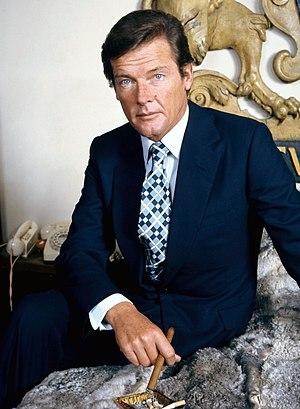
Sir Roger Moore [ˈɹɒd͡ʒə mʊə] est un acteur britannique, né le 14 octobre 1927 à Stockwell et mort le 23 mai 2017 à Crans-Montana.